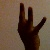
The image shows a hand gesture representing the number 9 in Indian Sign Language.